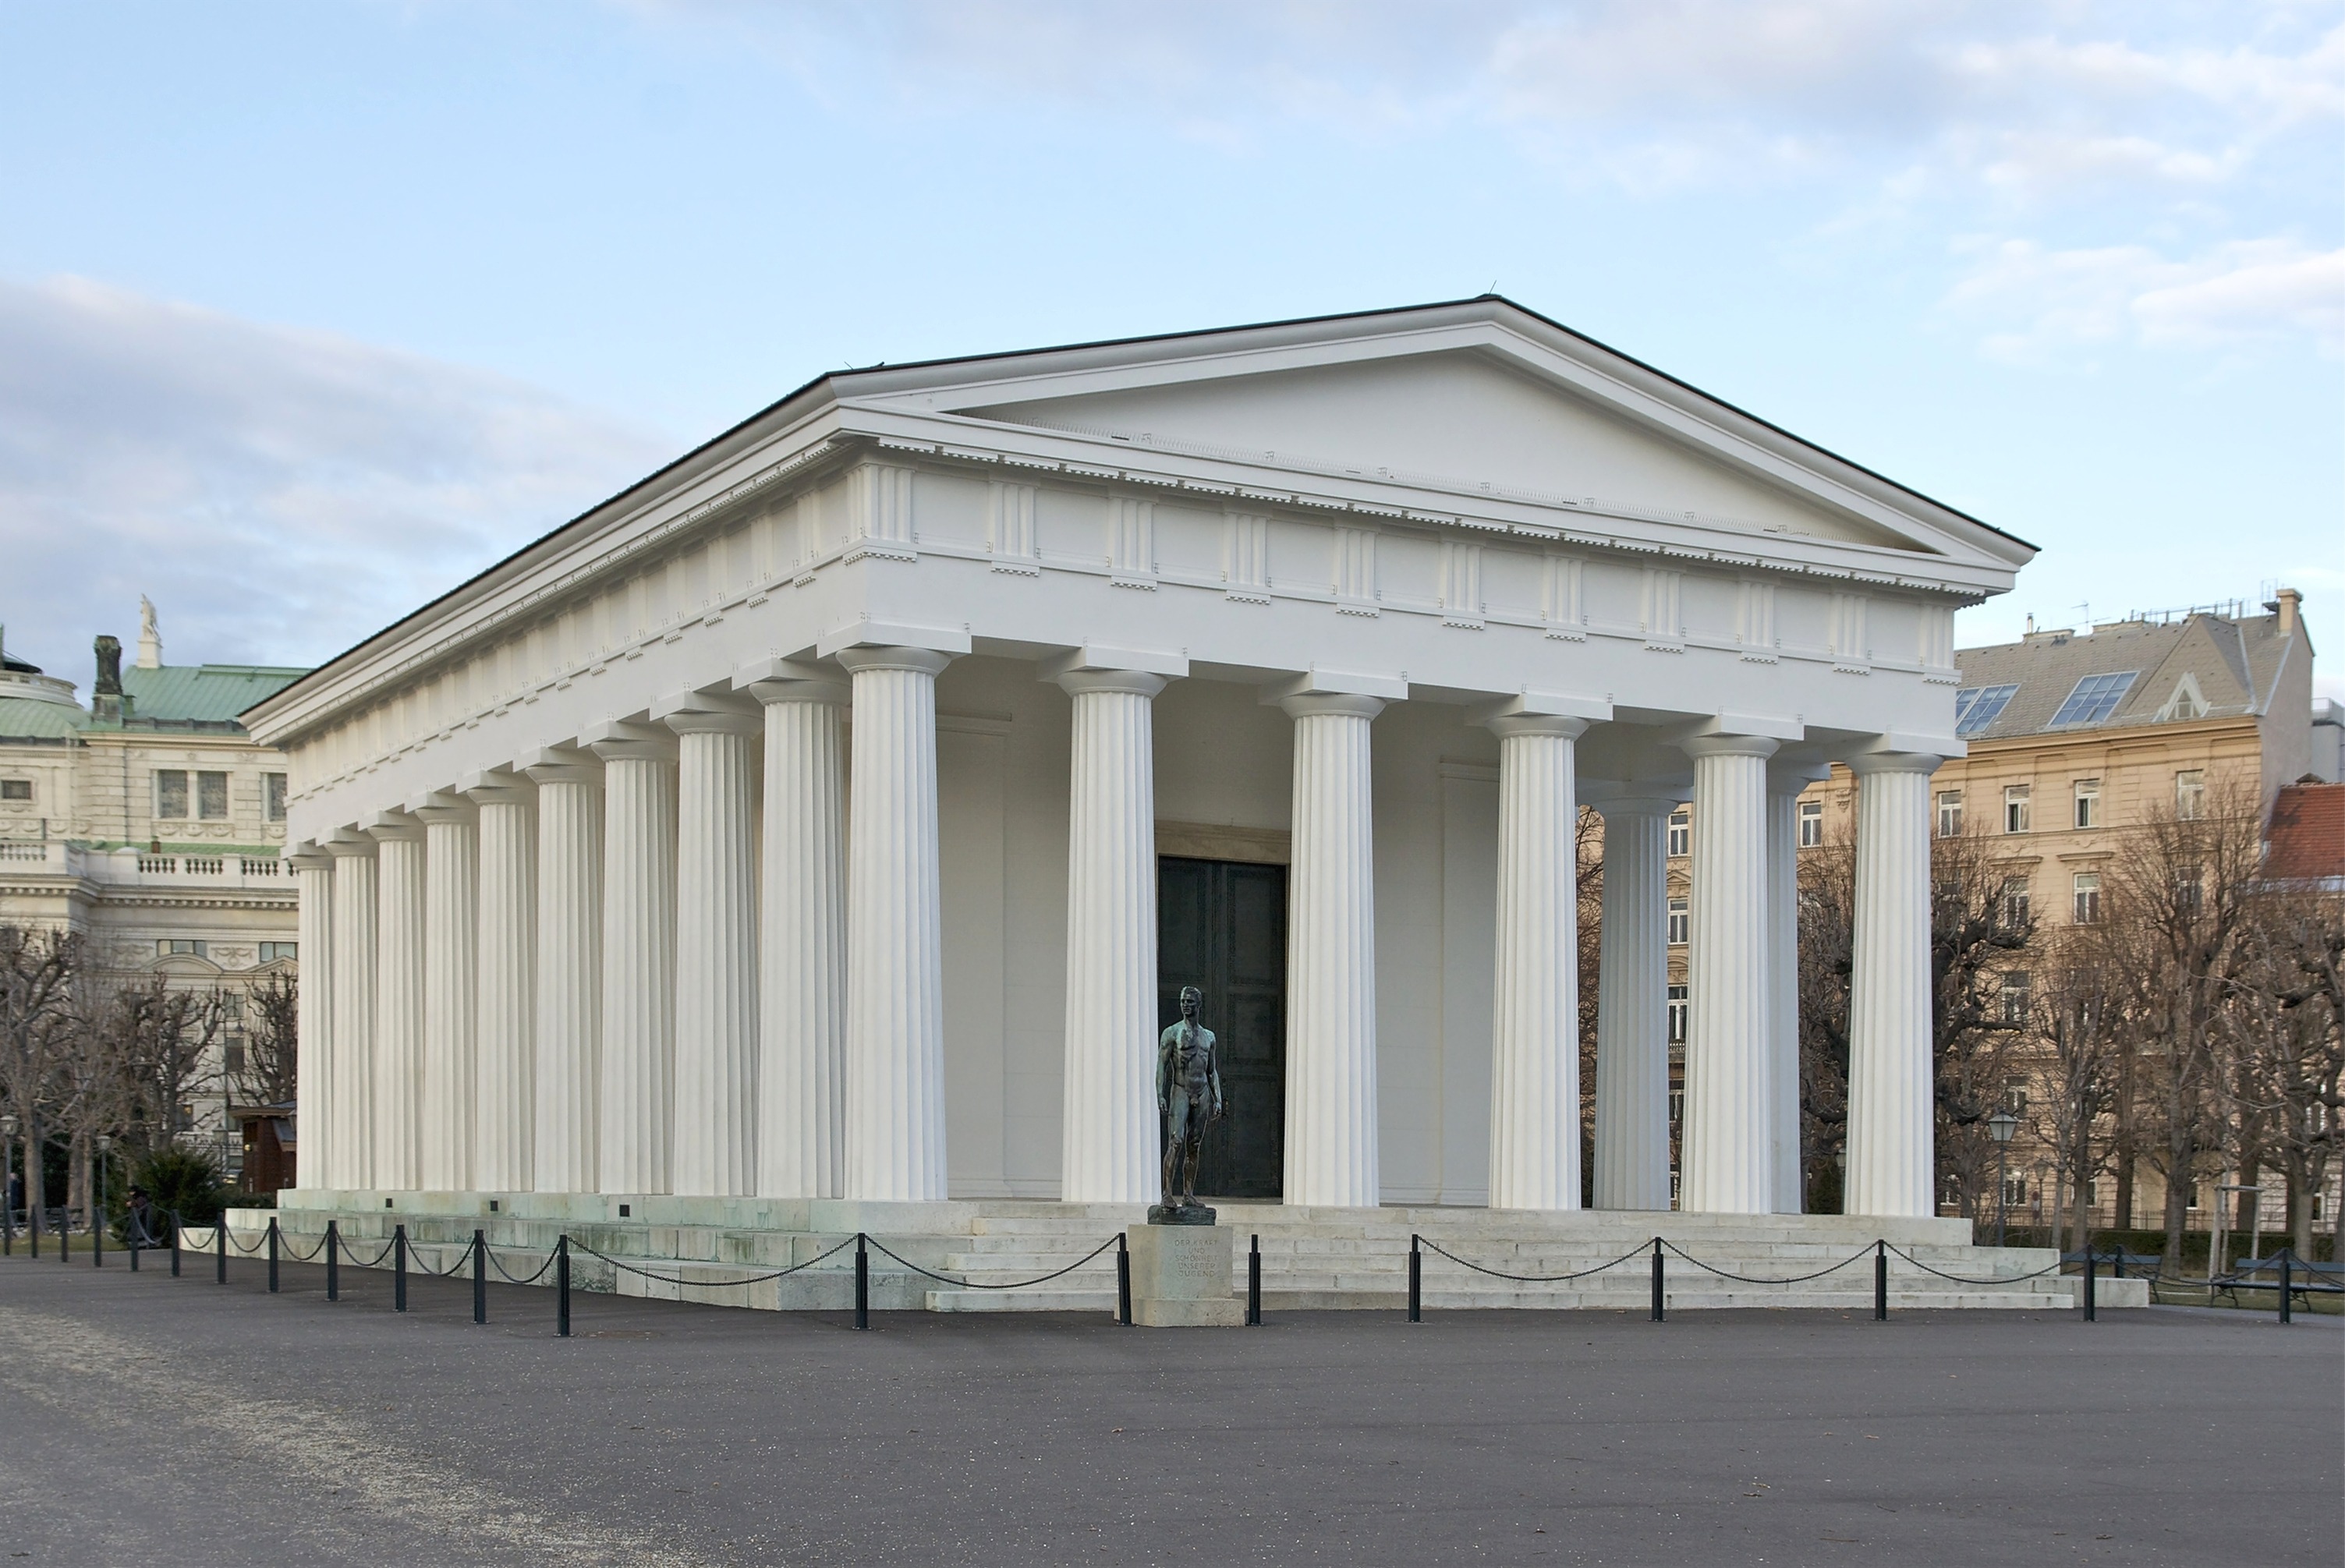
architecture, sky, street, building, city, urban, landmark, facade, place of worship, austria, outside, clouds, columns, vienna, synagogue, tourist attraction, estate, courthouse, cities, destinations, classical architecture, temple of theseus